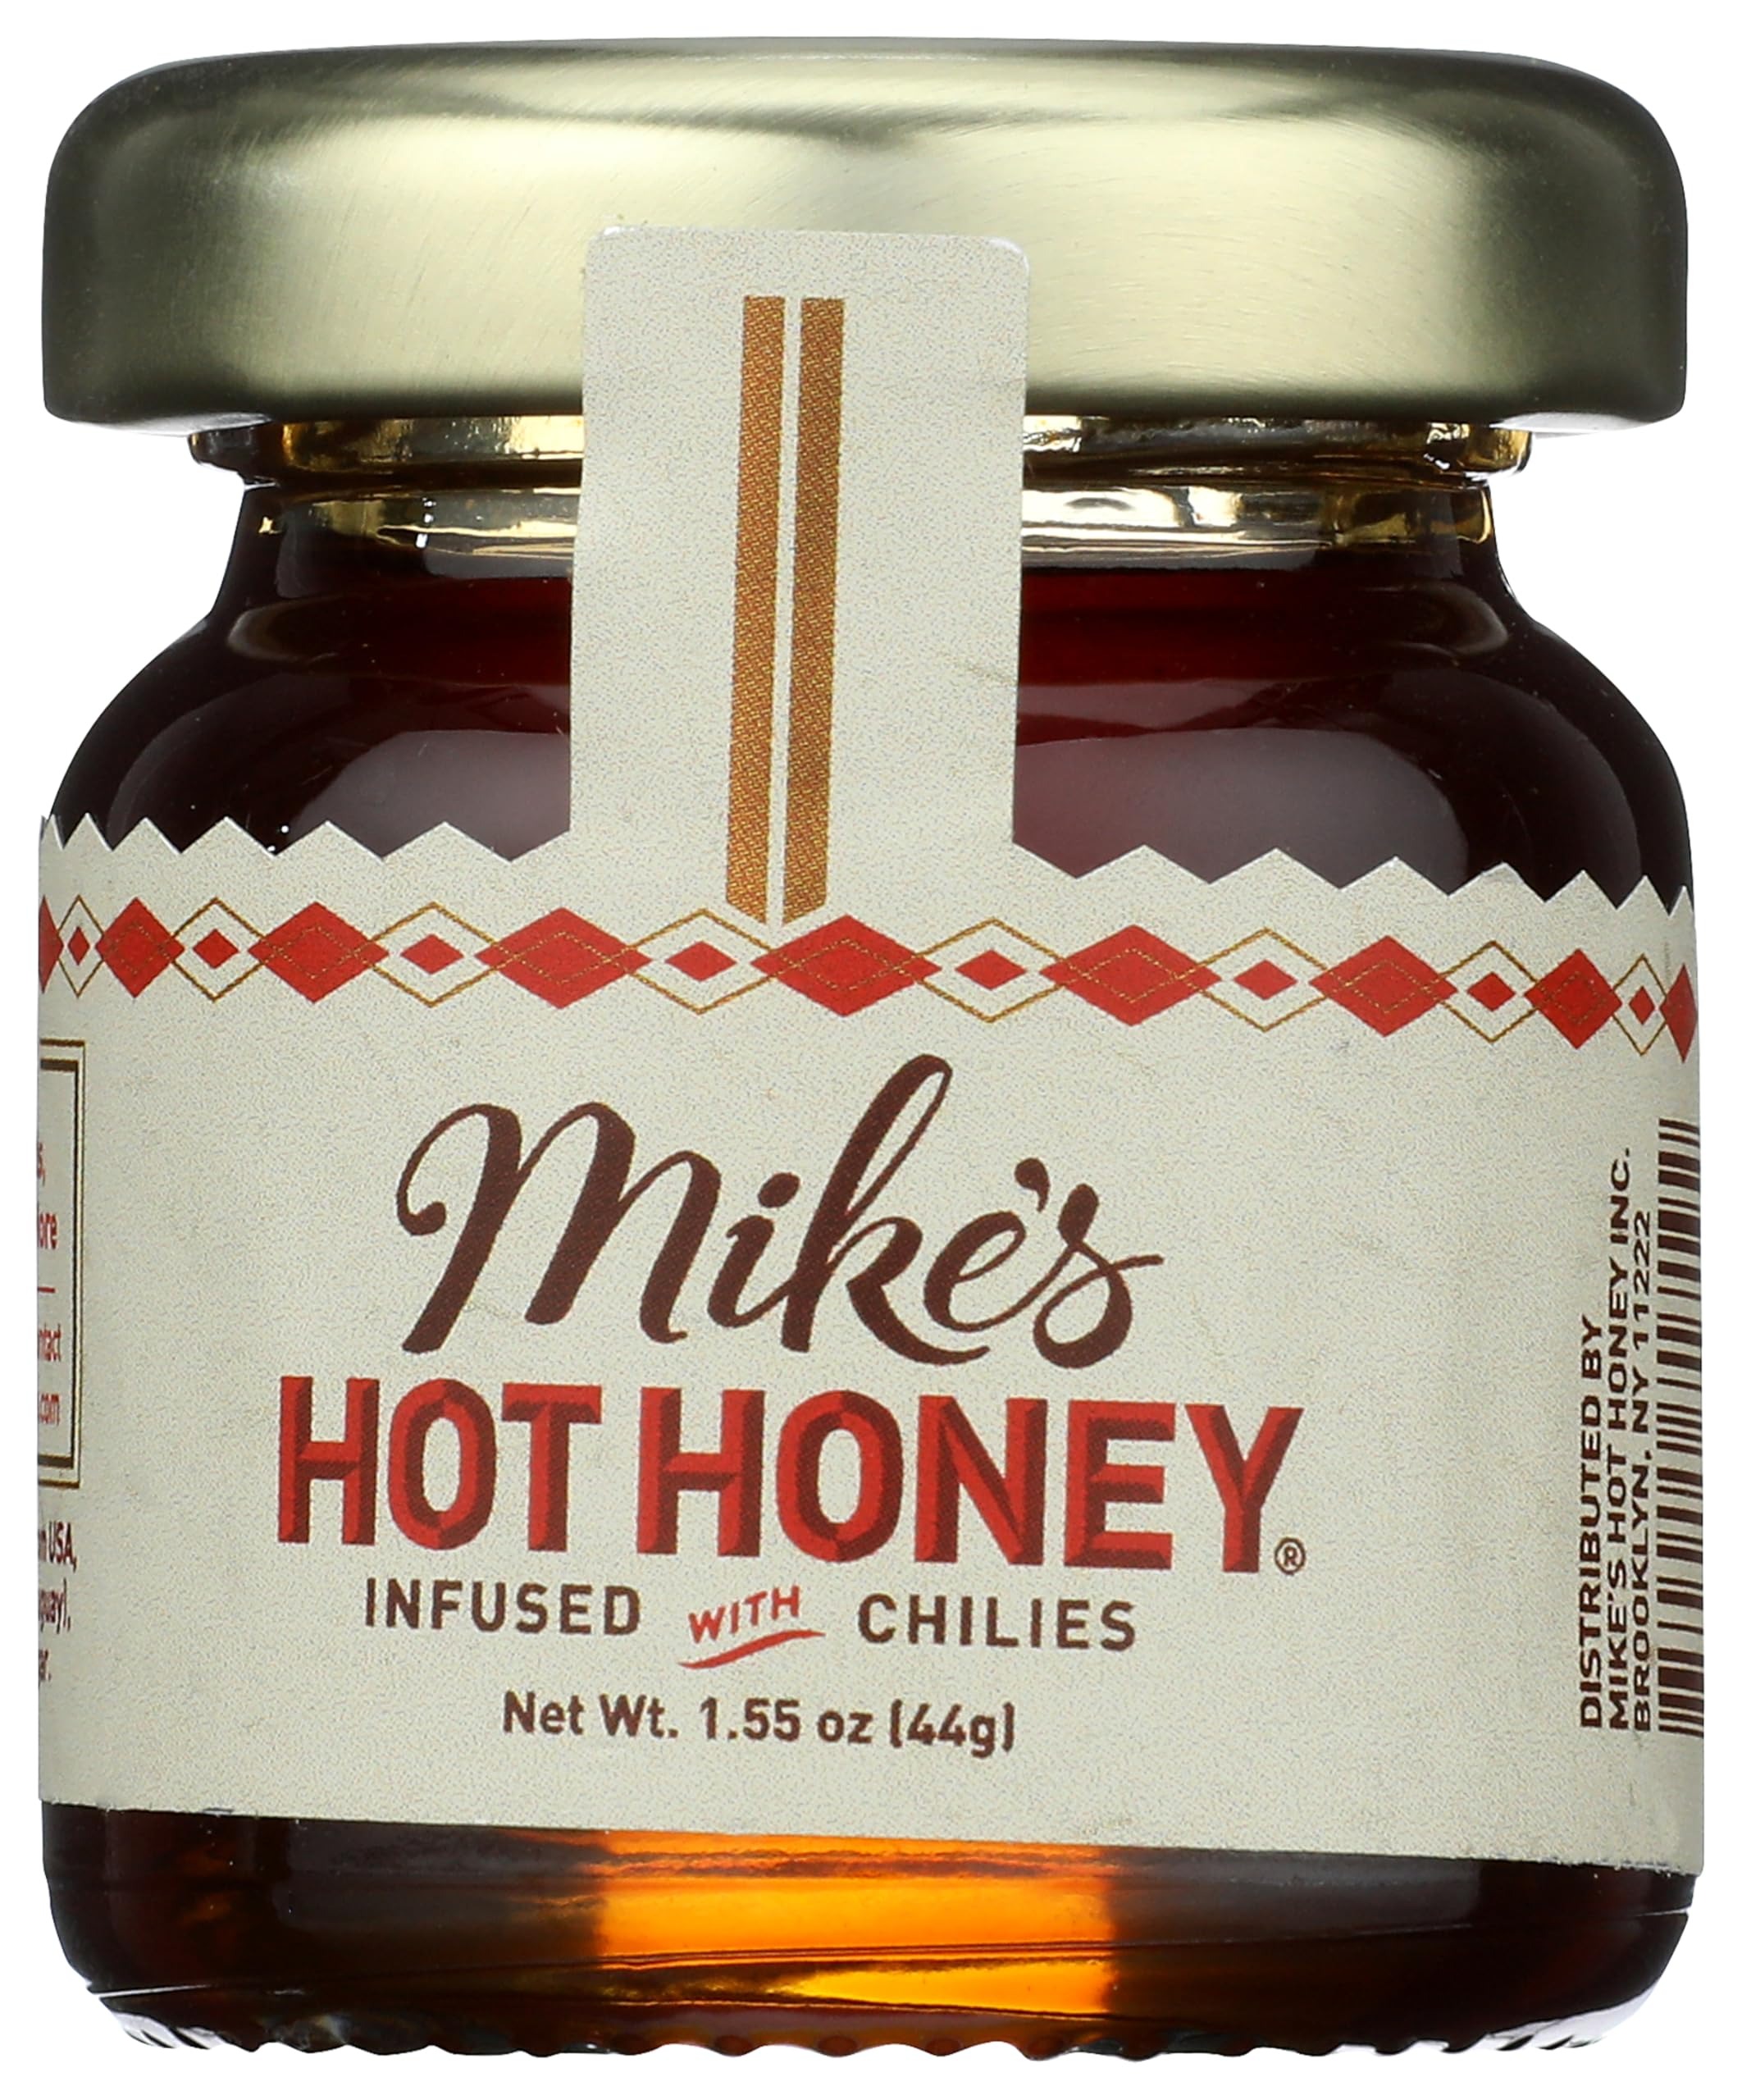
Item Name: MIKES HOT HONEY Mini Hot Honey, 1.55 OZ
Bullet Point 1: No hydrogenated fats or high fructose corn syrup allowed in any food
Bullet Point 2: No bleached or bromated flour
Product Description: Baking
Value: 1.55
Unit: Ounce

Price: 4.085